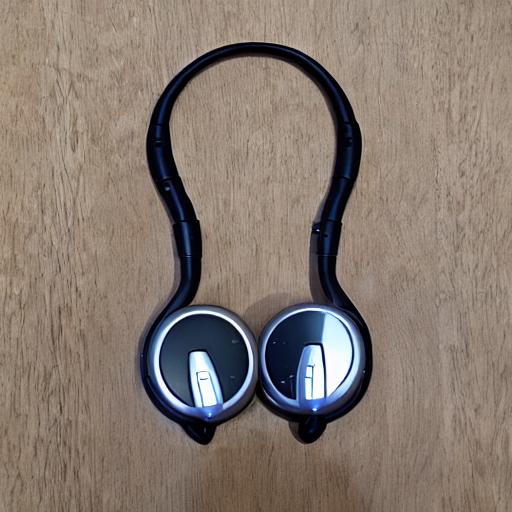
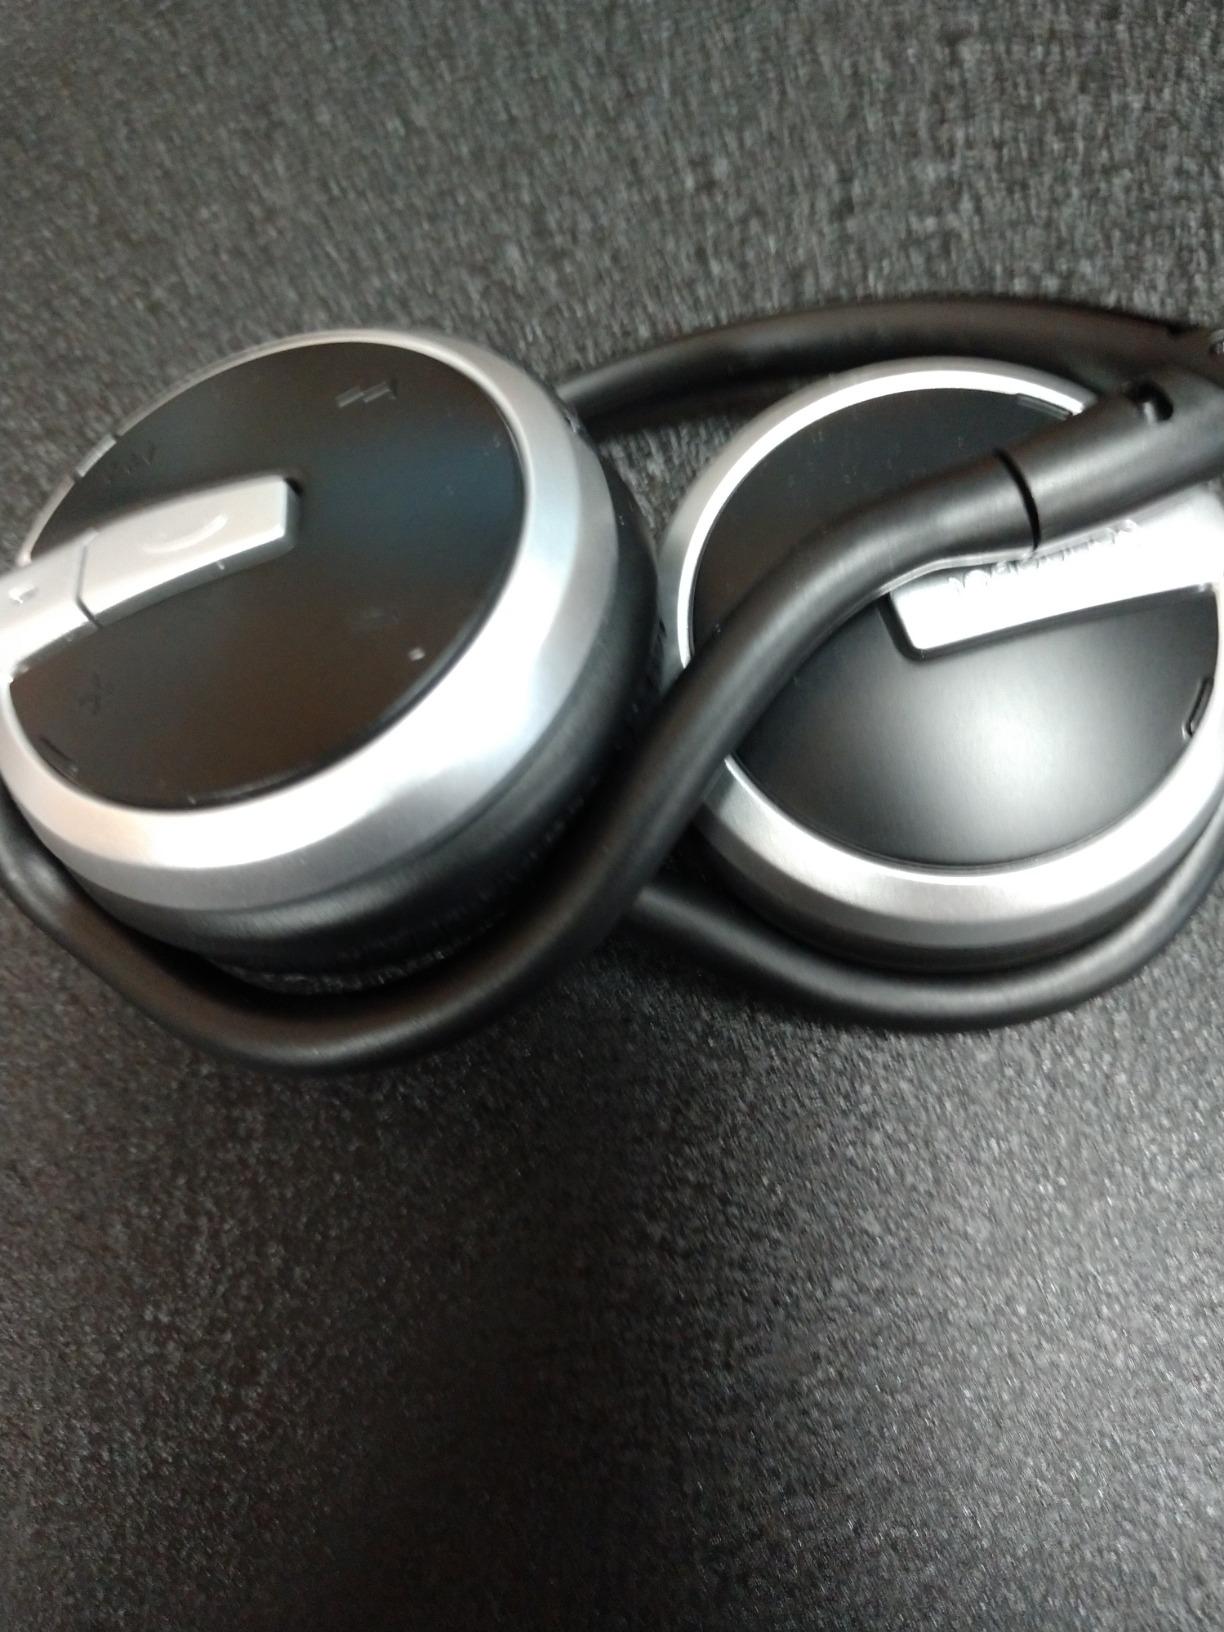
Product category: headphones
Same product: no